Federico Melchor

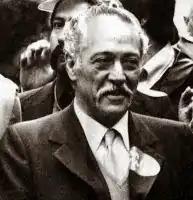
Federico Melchor from "Mundo Obrero" 19 September 1985

Federico Melchor Fernández (10 April 1915 – 11 September 1985) was a Spanish journalist and communist politician. He was one of the leaders of the Communist Youth Union of Spain. During the Spanish Civil War (1936–39) he was general director of Propaganda in the government of Juan Negrín. He became a member of the Central Committee of the Communist Party of Spain.